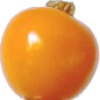
Label: physalis